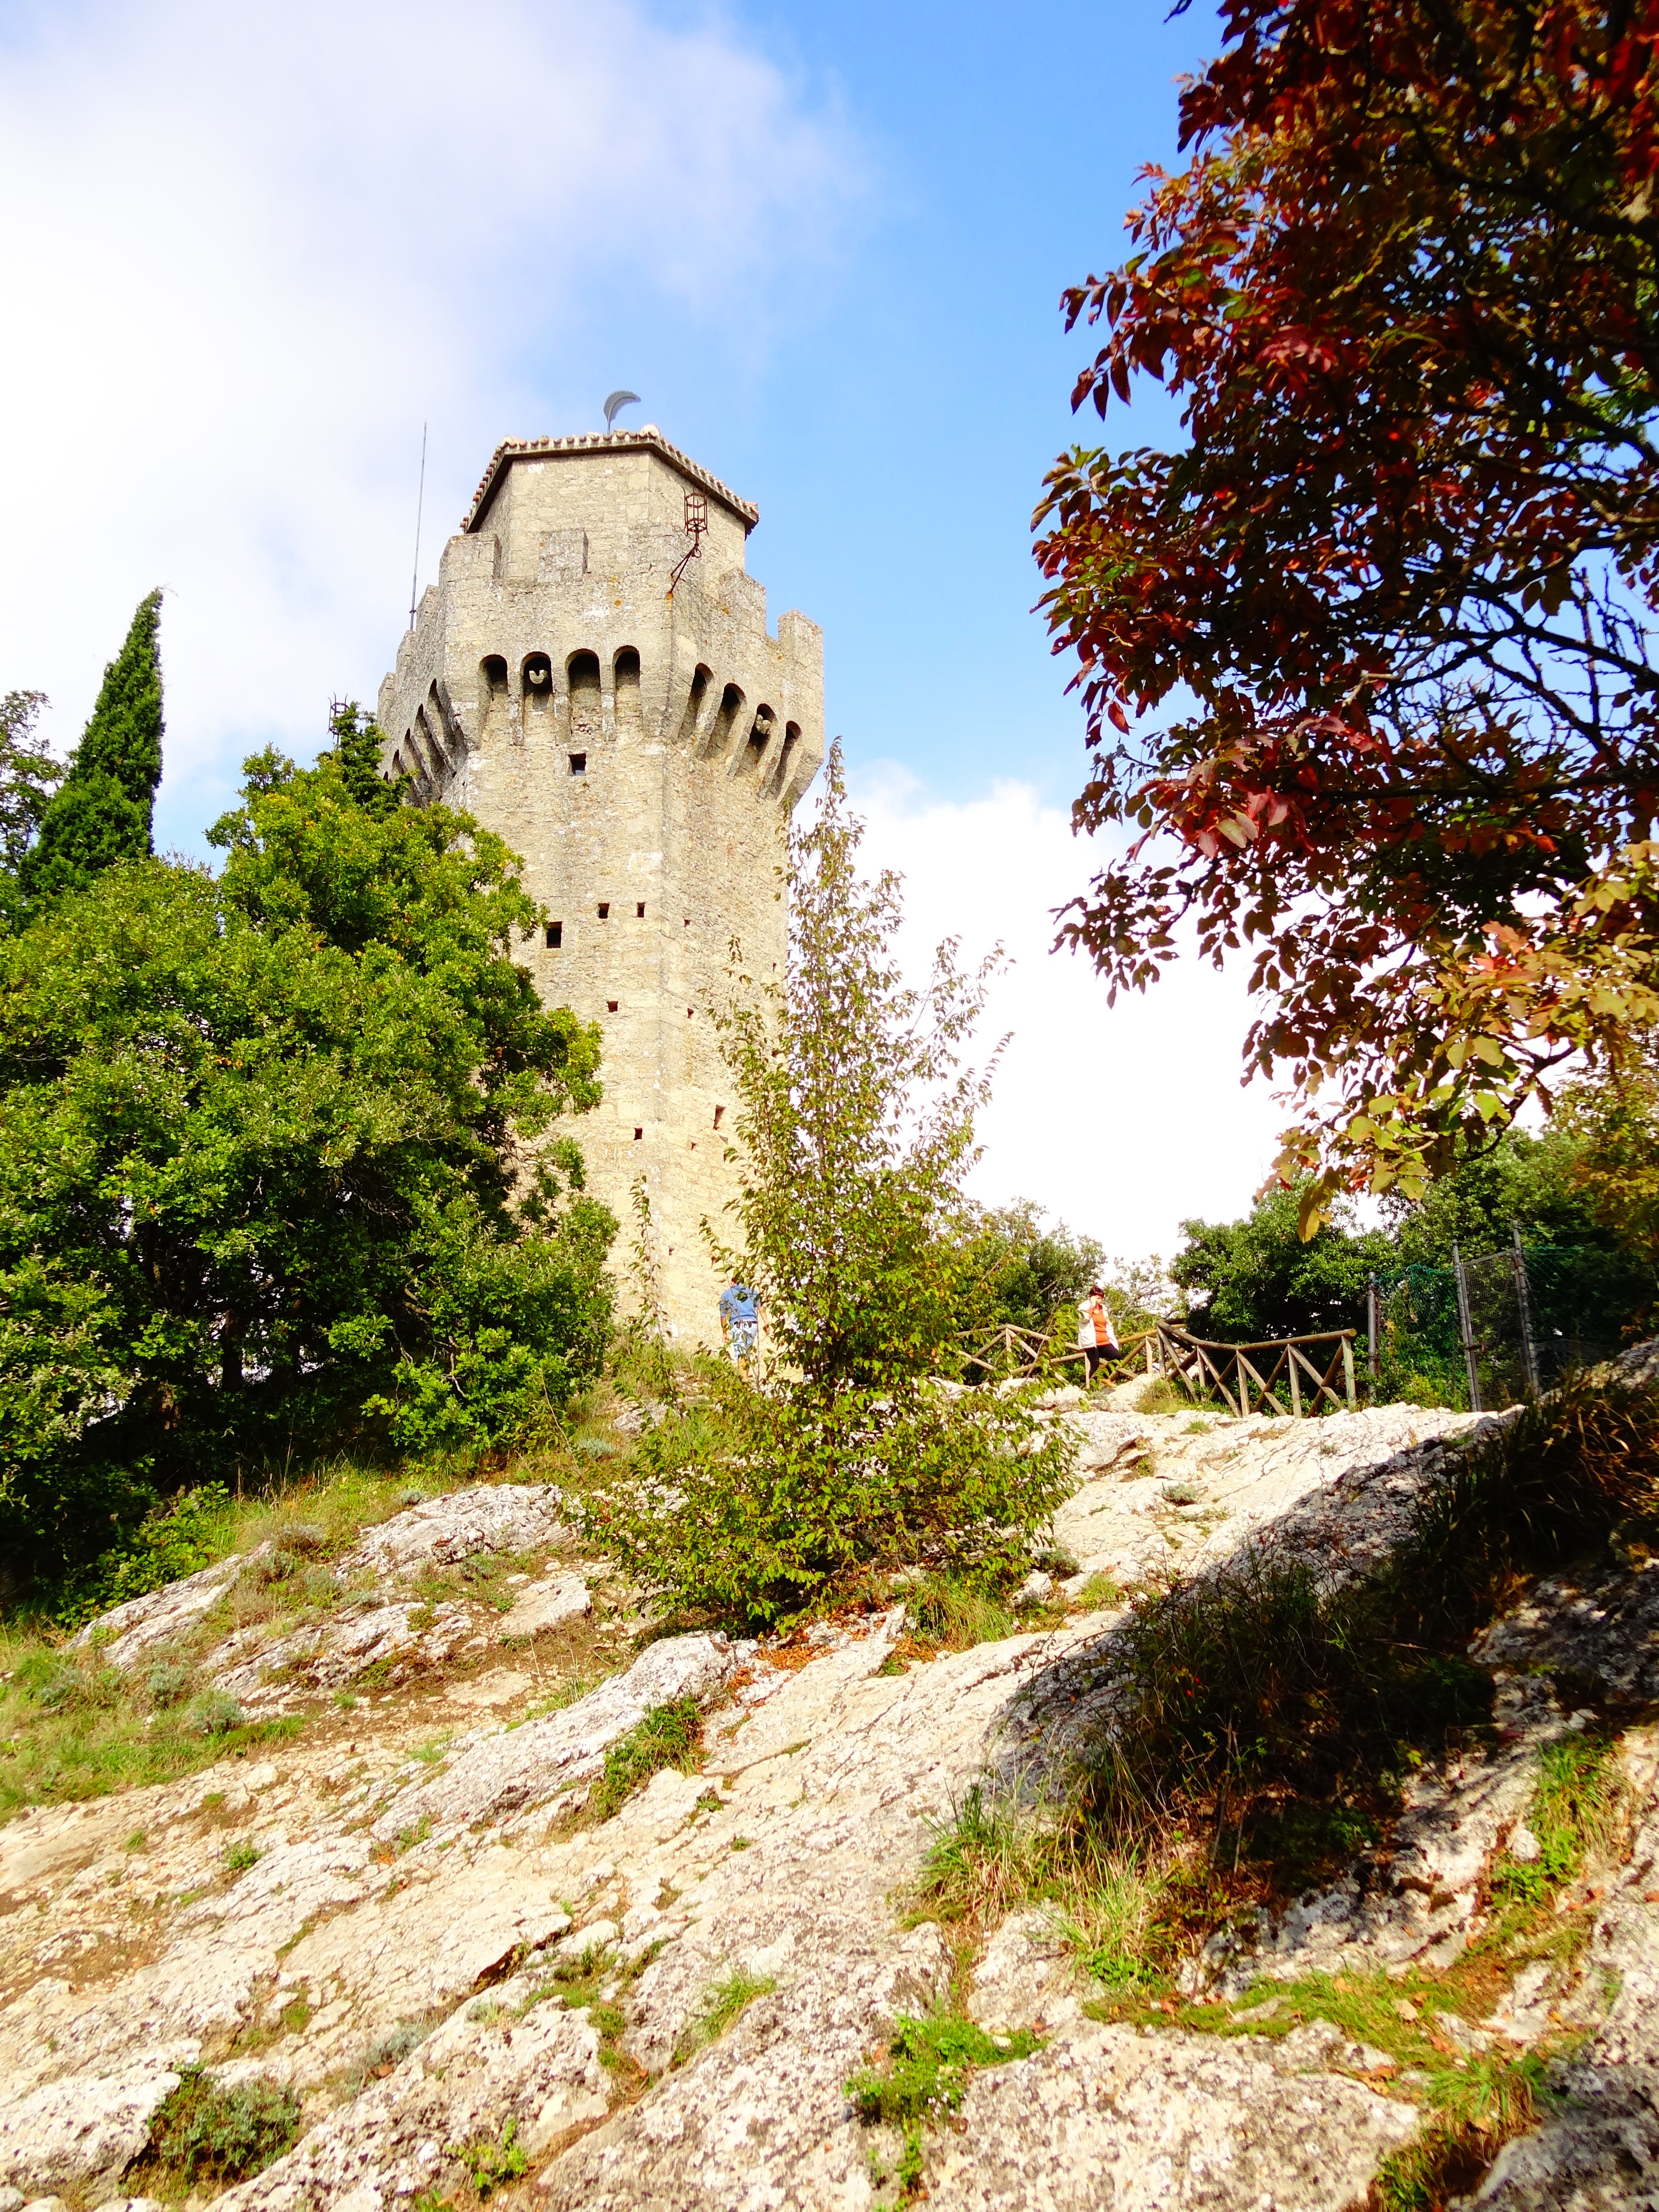
landscape, tree, nature, rock, architecture, building, chateau, tower, autumn, castle, ruins, republic of san marino